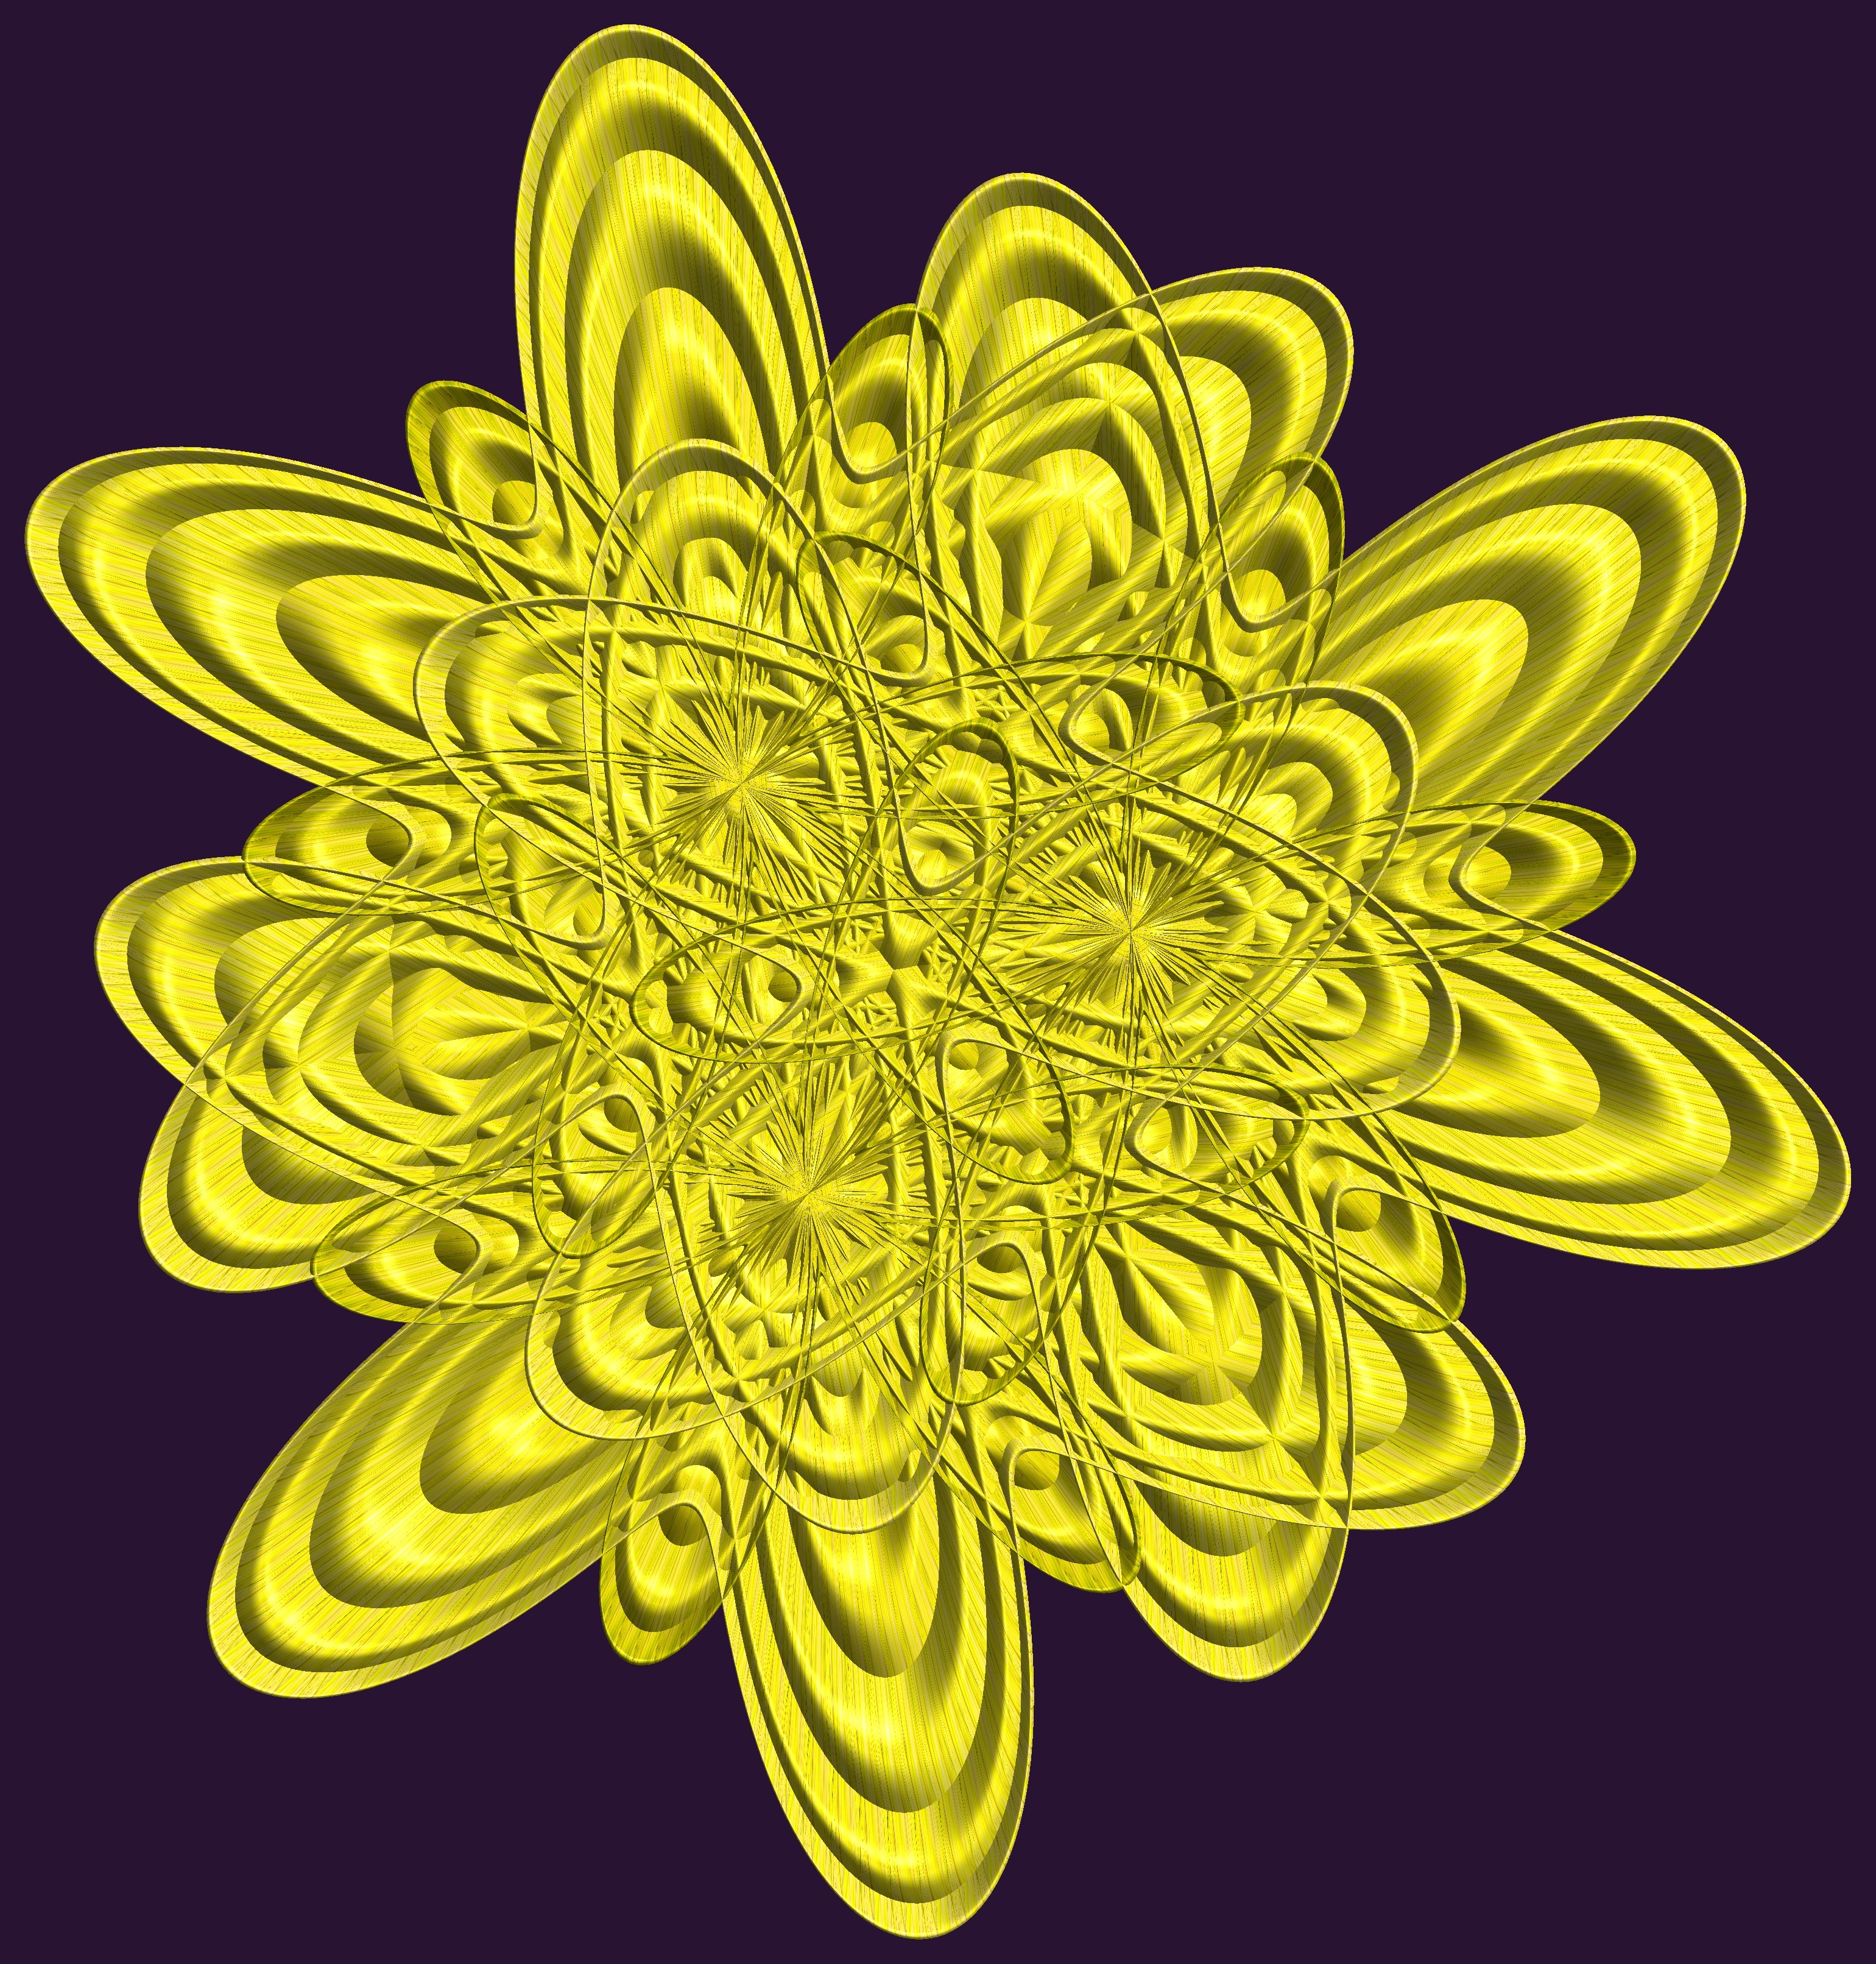
structure, texture, leaf, flower, pattern, yellow, figure, illustration, design, symmetry, 3d, graphic, mathematica, cg, parametricplot3d, code, program, algorithm, abstruct, mapping, fractal art